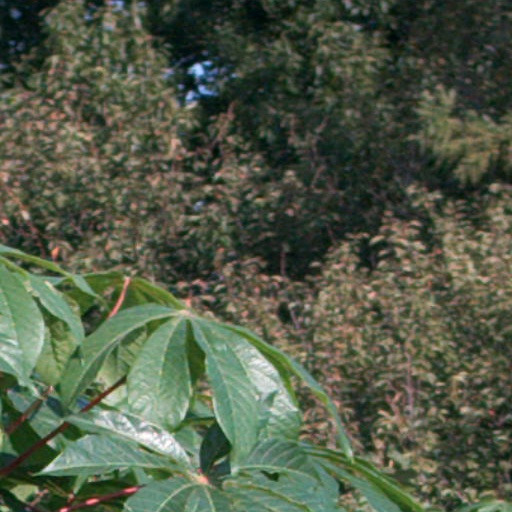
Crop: cassava